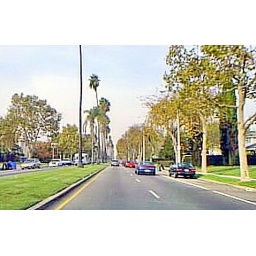
Palm tree lined street in Los Angeles 1999